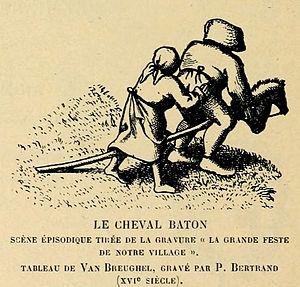
Le cheval bâton est un jouet traditionnel qui se présente sous la forme d'une tête de cheval stylisée au bout d'un long bâton. Généralement fait de bois, il est saisi par l'enfant à l'aide de deux poignées à la base de la tête et est placé de telle sorte que le bâton passe entre ses jambes pour pointer vers le sol derrière lui. Le joueur, qui a alors l'apparence d'un cavalier, peut s'imaginer dans une longue chevauchée.